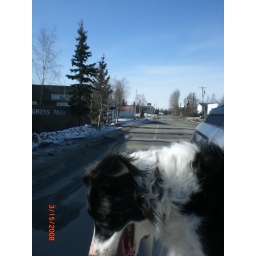
Bo looking our the window in the car